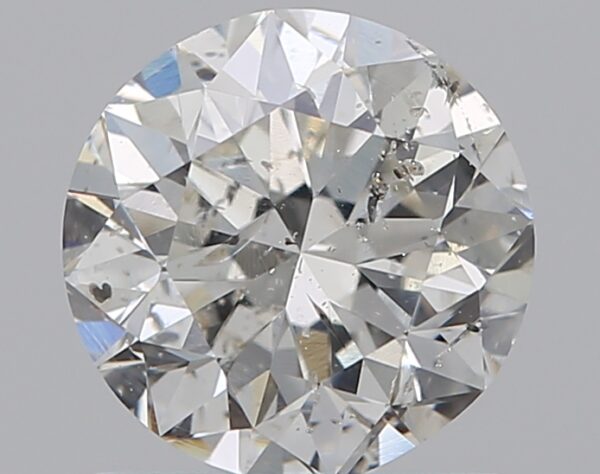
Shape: round
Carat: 1
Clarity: SI2
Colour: G
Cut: VG
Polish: EX
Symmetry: VG
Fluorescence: SL
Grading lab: IGI
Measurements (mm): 6.23 x 6.14 x 4.05